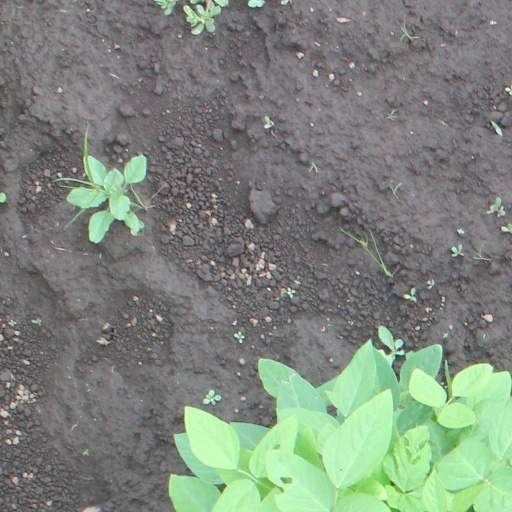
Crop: soybean